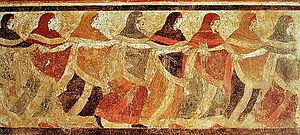
Femmes peucètes dansant, fresque a secco sur tuf. Tombe de Ruvo di Puglia.
Les Peucètes était une ancienne population italique d'Apulie. Certains prétendent que le nom est en fait un péjoratif utilisé par les Grecs pour désigner cette même population, connue sous le terme Poedicli. Un autre nom utilisé sur des cartes géographiques du Moyen Âge était Poediculi pour désigner les habitants des collines des Murges. Les Peucètes avec les Dauniens formaient le peuple des Iapyges ou Apuliens. Les premiers se sont installés dans le centre des Pouilles
Ruvo di Puglia est une ville italienne de la ville métropolitaine de Bari dans la région des Pouilles. Elle fait partie du Parc National des Hautes Murges. On y trouve notamment une Cocathédrale et le Musée archéologique national Jatta.
La peinture étrusque représente une des manifestations les plus élevées de l’art et de la civilisation étrusque. Elle a une importance considérable pour le fait qu’il s’agit du plus important exemple de l’art figuratif pré-romain, et même le premier chapitre de la peinture italique et italienne, précédé en Europe par la peinture minoenne et mycénienne, et contemporain de la peinture grecque. Grâce aux heureuses découvertes relatives surtout à la peinture funéraire, la peinture étrusque constitue aujourd’hui le plus important patrimoine pictural de l’humanité relatif à l’Antiquité.